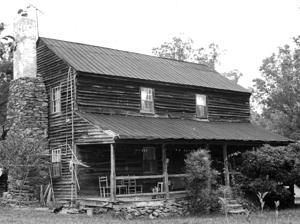
Building: Perciphull Campbell House
Country: United States of America
Year built: 1820
Historic house built about 1820 in Iredell County, North Carolina United States historic place Perciphull Campbell House U.S. National Register of Historic Places Perciphull Campbell House in 1981 Show map of North Carolina Show map of the United States Location SR 1832, near Union Grove, North Carolina Coordinates 36°02′32.6″N 80°50′35″W / 36.042389°N 80.84306°W / 36.042389; -80.84306 Area 18 acres (7.3 ha) Built c. 1820 ( 1820 ) MPS Iredell County MRA NRHP reference No. 80002881 Added to NRHP December 8, 1980 Perciphull Campbell House is a historic home located near Union Grove in Iredell County , North Carolina . The house was built about 1820 by Perciphull Campbell and is a two-story, frame I-house dwelling. It has a gable roof, stone foundation, and exterior chimneys with stuccoed brick stacks. Also on the property is the contributing smokehouse . It was added to the National Register of Historic Places in 1980. Description The Perciphull Campbell House, located above Hunting Creek in the rolling hills near the northern edge of Iredell County, is an undisturbed example of the solid but unpretentious Piedmont Carolina dwelling of the type sometimes labelled "I-House". Probably built circa 1820, the Campbell House is a two-story, gable-roofed frame building on dry-laid stone foundation. The exterior stone chimneys have stuccoed brick stacks. The 3x2 bay main body of the house is complemented by a shed porch across the front and shed rooms across the rear. Both front and rear doors are replacements, but the windows still retain 6/6 sash. The front porch is nicely detailed with flush siding, bold chamfered posts with Lamb's tongue , and molded railing. The interior of the house follows a hall and parlor plan. There was once a partition creating a center hall. The walls of the interior are flush sheathed. Each of the two downstairs has a massive fireplace with transitional Georgian / Federal Style mantel . While the mantels differ somewhat in detail, each is segmentally arched above the firebox and has side pilasters, a paneled frieze, and a heavy multi-layered shelf which is blocked outward at each corner and in the center. These mantels bear a strong similarity to the one found at the John R. Campbell House, located about one and a half miles west of the Perciphull Campbell House. A partially enclosed stairway winds from the right hand room upward to the second story. The second story consists of one large room covered with hand-planed, random-width sheathing. The only interior alterations consist primarily of linoleum -covered floors downstairs and plywood paneling and tile ceiling in the left-hand first story room. Several related structures are found west of the house. Of particular interest is the smoke-house, which probably dates from the same period as the house. This weather-boarded structure features a gable roof with deep overhang on the front end and a batten door with the same type of strap hinges as those found in the house. On the side closest to the house is a stone well. Northwest of the well is a frame corn crib which appears to be of later date than the house. In an open field across the road is a frame tenant building of the late 19th-early 20th century era. Painting of the covered bridge at the Campbell Mill before 1930 Near the south end of the property runs Hunting Creek. A modern bridge on SR 1832 now crosses the creek, but in earlier years a covered bridge had been at the site. Just east of the bridge was the Perciphull Campbell grist mill , which is no longer standing. Long associated with the Perciphull Campbell House are several outbuildings, at least one of which (a smokehouse ) appears to date from the approximate time of the house's construction. There has, in addition, been a long association between the house and a gristmill which was located on the northern side of Hunting Creek just across the small country road which is now SR 132. As early as 1800 a tub mill was being operated on or near this site by John Campbell. In 1850 and 1860 a mill was being operated on this site by Perciphull Campbell, Jr. This mill continued in operation until well into the twentieth century, being indicated as "Campbell's Mill" at least as late as 1917. The mill remained standing until the 1930s, located just beneath a covered bridge which formerly spanned Hunting Creek at this point. History The Perciphull Campbell House, probably built in the 1810s or 1820s for Perciphull and Sarah Campbell and their eight children, exemplifies early 19th century vernacular architectural patterns of Iredell County and Piedmont North Carolina . The form of the house—with gable roof , exterior end chimneys, and front shed porch and rear shed rooms—embodies the type labelled "Carolina I-house " by geographer Fred Kniffen. The massive chimneys are of local stone irregularly laid, as are the low foundations. The interior of the house follows the typical vernacular hall-parlor plan, plus shed rooms, and finish is simple but well-preserved. Notable outbuildings complete the farm complex including an early smokehouse, stone well, and corn crib . The complex communicates in its unpainted condition much of the character of typical antebellum Piedmont farms that made up the agrarian economy of this region in North Carolina. Owners Perciphull Campbell, Sr., was one of several Campbells who settled in the northern portion of Iredell County by the last decade of the eighteenth century; and he and his wife (Sarah Elizabeth Cook) had already begun a family that would eventually include five sons and three daughters. As early as the mid-1790s, Campbell had begun to accumulate prime lands along Hunting Creek, with two purchases at this time totaling 300 acres (120 ha). Over the next forty years these land holdings became quite extensive and were worked by the forced labor of enslaved people . By 1815, Campbell's local prominence was evidenced by his being chosen as one of four commissioners appointed by the North Carolina legislature to lay off the newly created town of Williamsburg—the second town to be incorporated in Iredell County. It is also known that Campbell was performing marriages in the northern portion of the county during the 1820s, although it is not known whether he was acting as a minister of the gospel or (more likely) a justice of the peace . During the 1810s and 1820s Campbell added considerably to his land holdings along Hunting Creek; and his purchases during the latter decade, together with architectural evidence, suggest that the residence known as the Perciphull Campbell House was constructed during that period. Evidence indicates, however, that Perciphull Campbell, Sr., did not remain long in the house which bears his name. On September 5, 1836, he purchased 750 acres (300 ha) of land "on Big Rocky Creek" to the south of his former residence; and the recited consideration of $4,000 (~$116,448 in 2023) indicates that the property was extensively improved at the time of its purchase. It was at this second residence that the elder Campbell established himself as a moderately prosperous planter, having acquired 21 slaves by 1850. Here it is that he died on June 6, 1853, his will referring to his land "on the Waters of Rocky Creek including the House that I now live in." Presumably since the elder Campbell's move to Rocky Creek in the 1830s, the home place on Hunting Creek was occupied by the second and most trusted of his five sons, Perciphull Campbell, Jr. (born August 18, 1792). The younger Perciphull Campbell was named co-executor of his father's estate and continued to occupy the Hunting Creek property after the death of his father on June 6, 1853. There, with his wife Tabitha Morgan and their five children, Perciphull Campbell, Jr., established himself as a planter on a somewhat smaller scale than his father. In 1850 he was listed as the holder of ten slaves and the owner of 570 acres (230 ha), 200 of which were improved and 370 unimproved. The total cash value of the farm was put at $2,185. Principal crops were wheat, rye, oats, and corn, with the last of these heavily predominating. On October 22, 1862, Perciphull Campbell, Jr. died, leaving, like his father before him, an estate which was long enmeshed in a web of legal uncertainty and complexity. All evidence indicates that the home place on Hunting Creek was now occupied by his widow, Tabitha, and the family of his son, L.V. Campbell. Already by 1850, L.V. Campbell had been listed as the owner of three slaves in his own right, in addition to the ten slaves owned by his father. Tabitha Campbell died on September 29, 1879, leaving the home place in the sole possession of her son. But L.V. Campbell died intestate May 20, 1888, once again leaving the Hunting Creek home place in a condition of legal limbo. His estranged widow, M.E. Campbell, and their two children, W. B. and Alice Campbell, were long engaged in disputes concerning the property. The widow, M. E. Campbell, apparently lived out the remainder of her life in the house, but it was Alice Campbell who at length came into possession of the house, and who continued to live there for nearly half a century longer. It was she who was indicated as the "Miss Campbell" living in the house when a detailed map of Iredell County was rendered in 1917. On December 4, 1935, Alice Campbell conveyed the Perciphull Campbell home place and 139 acres (56 ha) of associated property to one L.C. Henderson, with a provision that she be permitted to occupy and enjoy the profits of the property for the remainder of her natural life. In less than two months, however, on 21 January 1936, she died in the eighty-first year of her age. At her death the Percipull Campbell home place passed forever from the Campbell family possession. The owner in 1980 was Margaret Mahaffey Cass. References